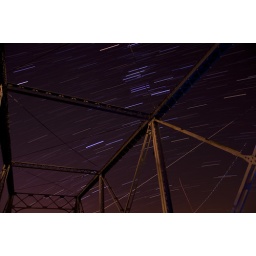
Star trails and a walking bridge in Lehi, UT.  34 -30 sec exposures, stacked in photoshop